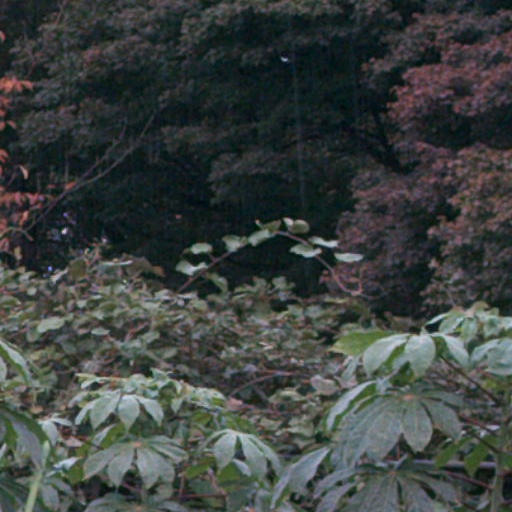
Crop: cassava